Alan Autry

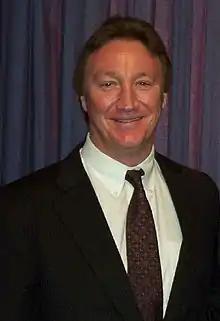
Autry in 2003

Carlos Alan Autry Jr. (also known for a time as Carlos Brown; born July 31, 1952) is an American actor, politician, and former football player. During his brief career in the National Football League, he played as a quarterback and was known as Carlos Brown.